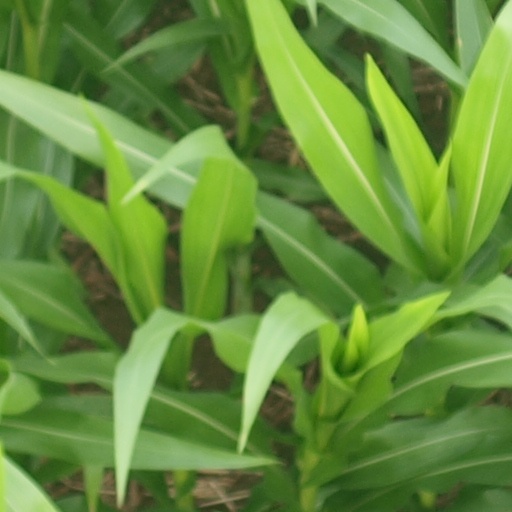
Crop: maize; corn